Shahab Gordan

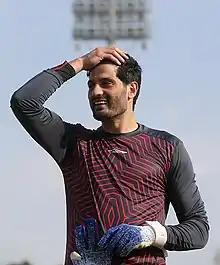
Gordan with Zob Ahan in 2020

Shahabeddin Gordan (born 22 May 1984) is an Iranian former football goalkeeper.